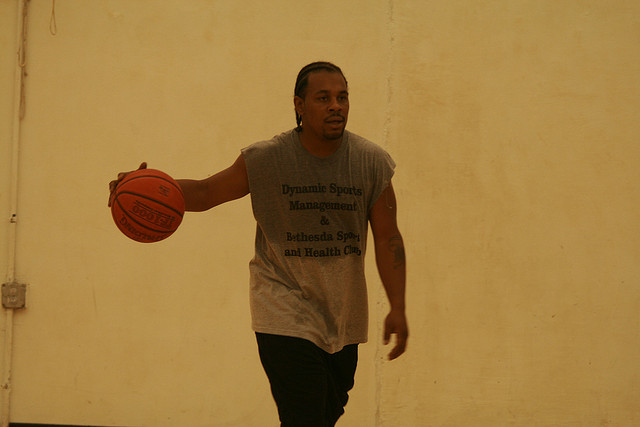
người đàn ông đang chơi bóng rổ